Auchnagatt railway station

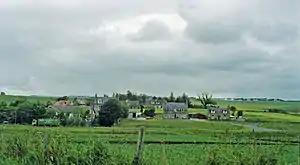
Location of the station (1997)

Auchnagatt railway station was a railway station in Auchnagatt, Aberdeenshire. Before its closure, services ran to Fraserburgh, Peterhead and Aberdeen.